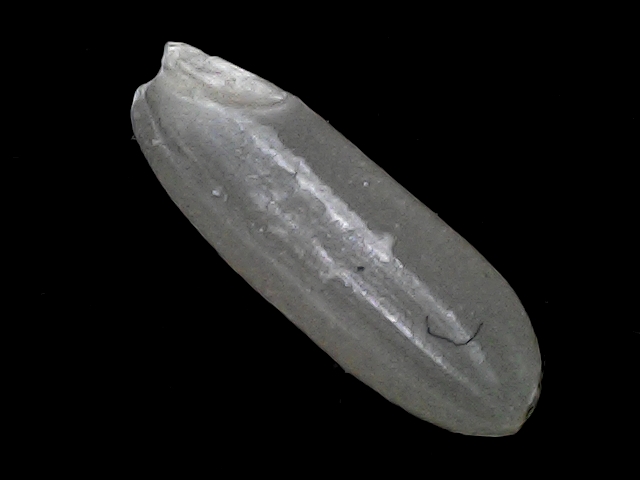
Rice variety: BRRI67